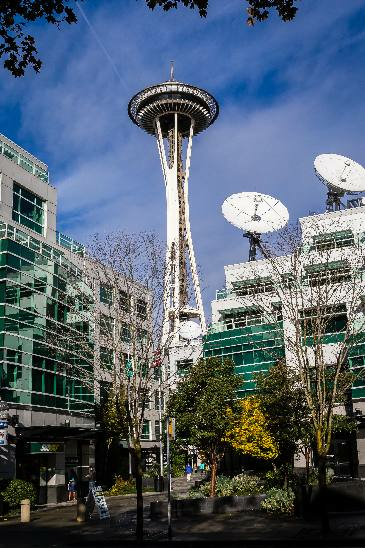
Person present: No